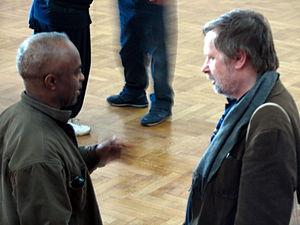
Charles Burnett est un réalisateur, scénariste, directeur de la photographie, producteur, monteur et acteur américain né le 13 avril 1944 à Vicksburg, Mississippi.